Sisters of the Cross and Passion

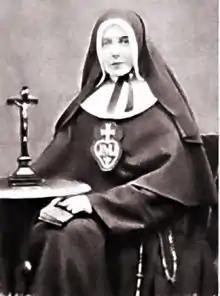
Elizabeth Prout

Sisters of the Cross and Passion, Latin "Congregatio Sororum SS. Crucis et Passionis D.N.I.C.", also known as the Passionist Sisters, is a Catholic religious congregation founded in 19th-century Manchester, England, by Elizabeth Prout, later called Mother Mary Joseph. It is part of the larger Passionist movement.